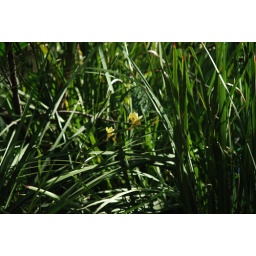
yellow blooms in the green